Moscow State University

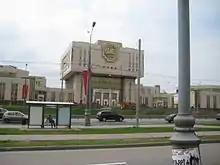
The university library

In the 18th century, the university had three departments: philosophy, medicine, and law. A preparatory college was affiliated with the university until its abolition in 1812. In 1779, Mikhail Kheraskov founded a boarding school for noblemen (Благородный пансион) which in 1830 became a gymnasium for Russian nobility. The university press, run by Nikolay Novikov in the 1780s, published the newspaper in Imperial Russia: "Moskovskie Vedomosti".